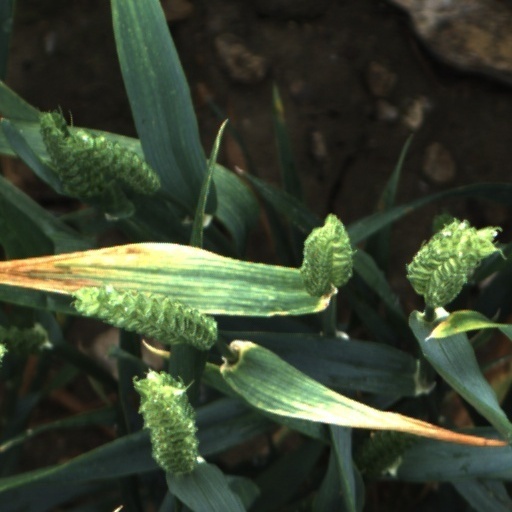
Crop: wheat